Israel–United States military relations

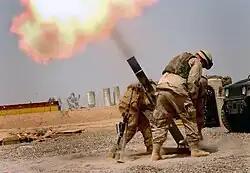
American soldiers firing an Israeli-made M120 mortar in Iraq

Military relations between Israel and the United States have been extremely close, reflecting shared security interests in the Middle East. Israel is designated as a major non-NATO ally by the U.S. government. A major purchaser and user of U.S. military equipment, Israel is also involved in the joint development of military technology and it regularly engages in joint military exercises with United States and other forces. The relationship has deepened gradually over time, though, as Alan Dowty puts it, it was "not a simple linear process of growing cooperation, but rather a series of tendentious bargaining situations with different strategic and political components in each."